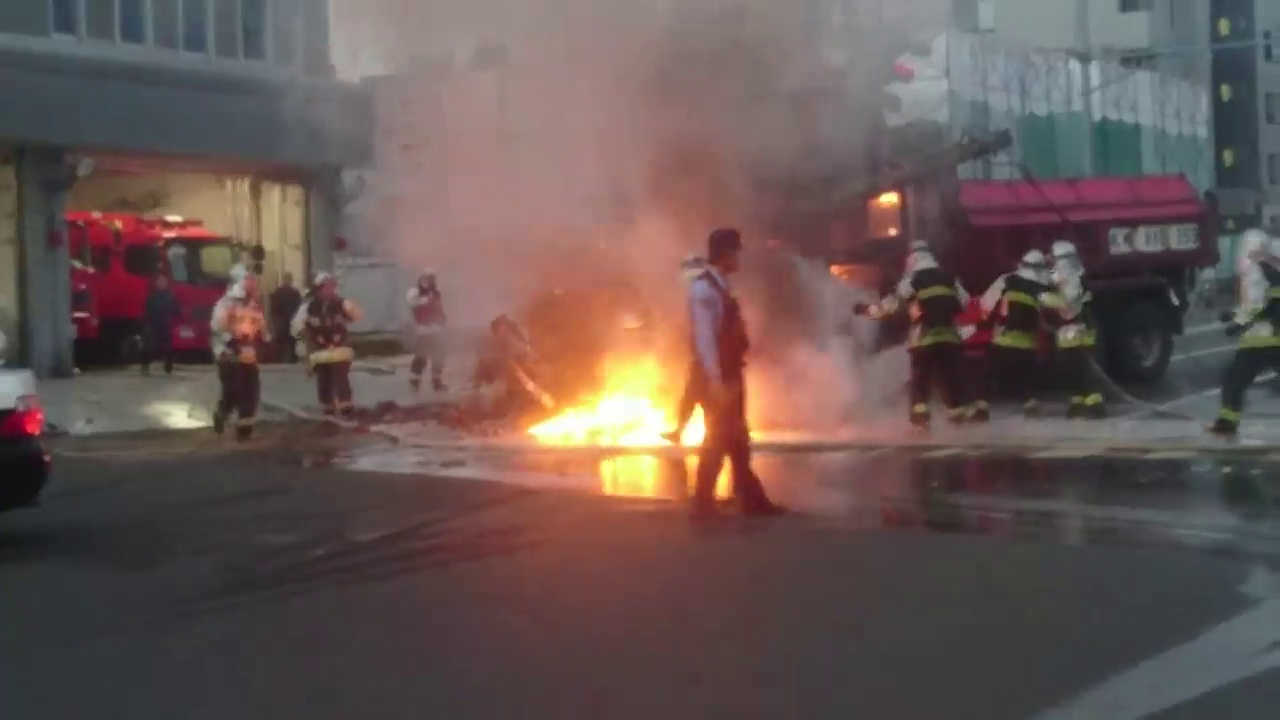
Fire: yes
Smoke: yes